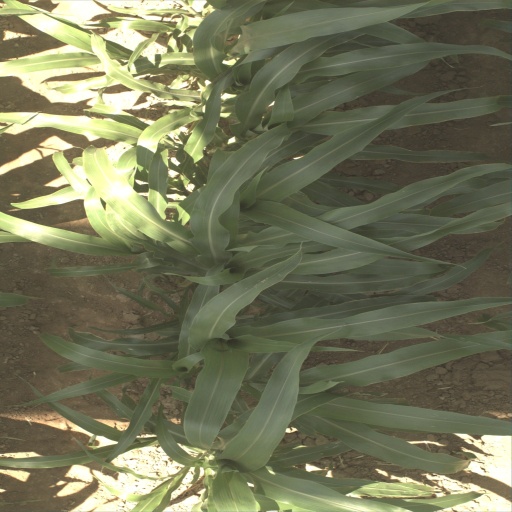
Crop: sorghum